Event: Nepal Earthquake
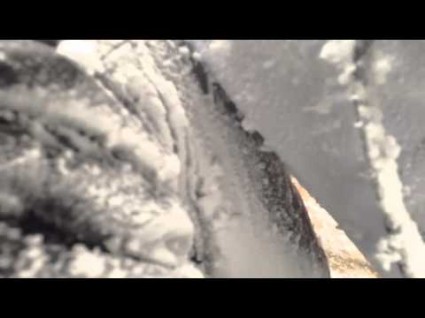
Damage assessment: no_damage